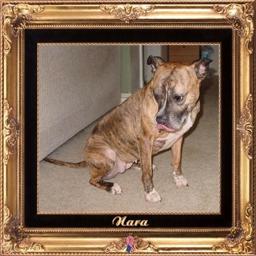
Animal: dogs